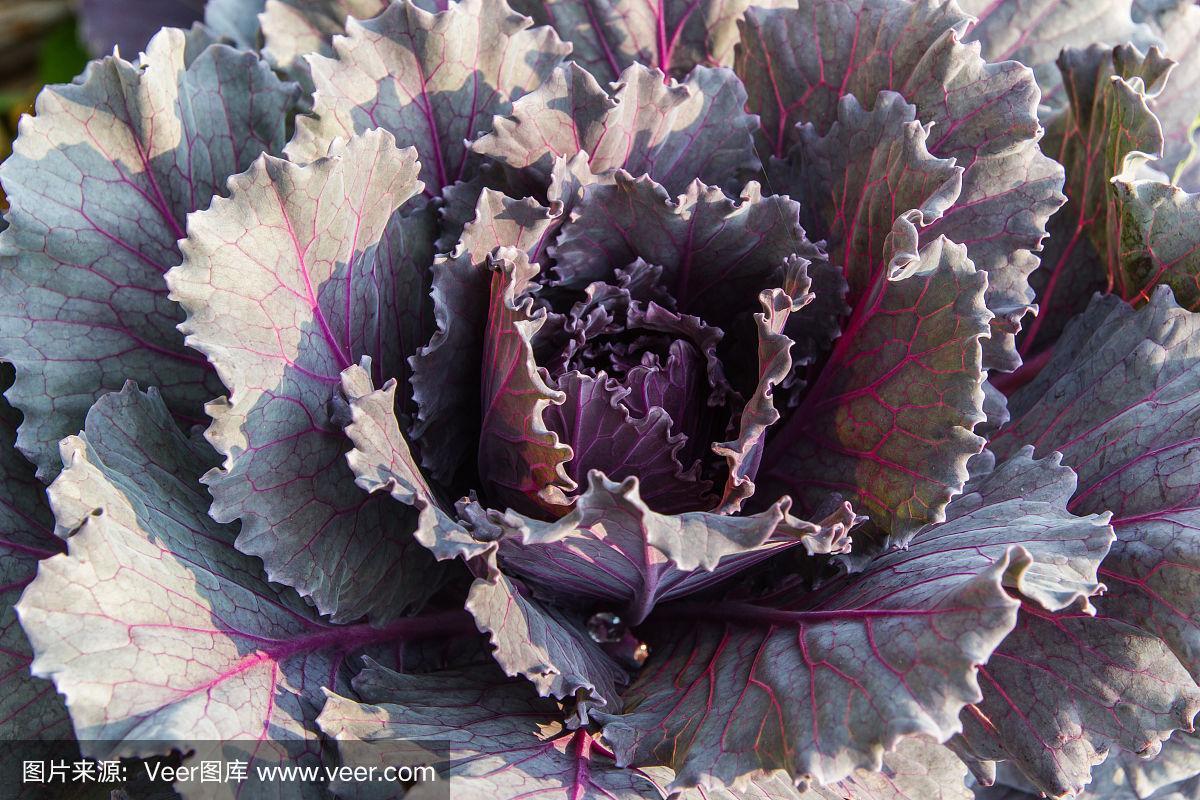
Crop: unknown
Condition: cabbage